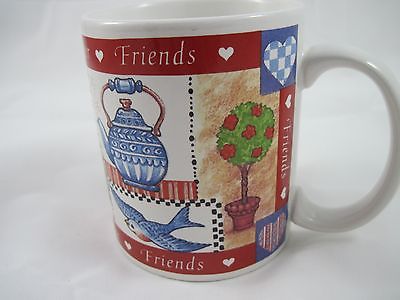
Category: mug